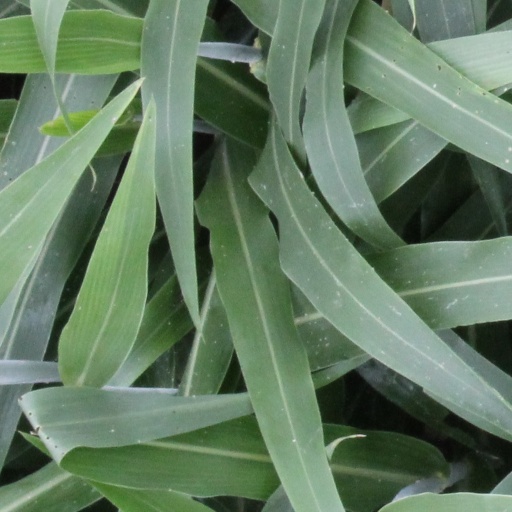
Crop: sorghum